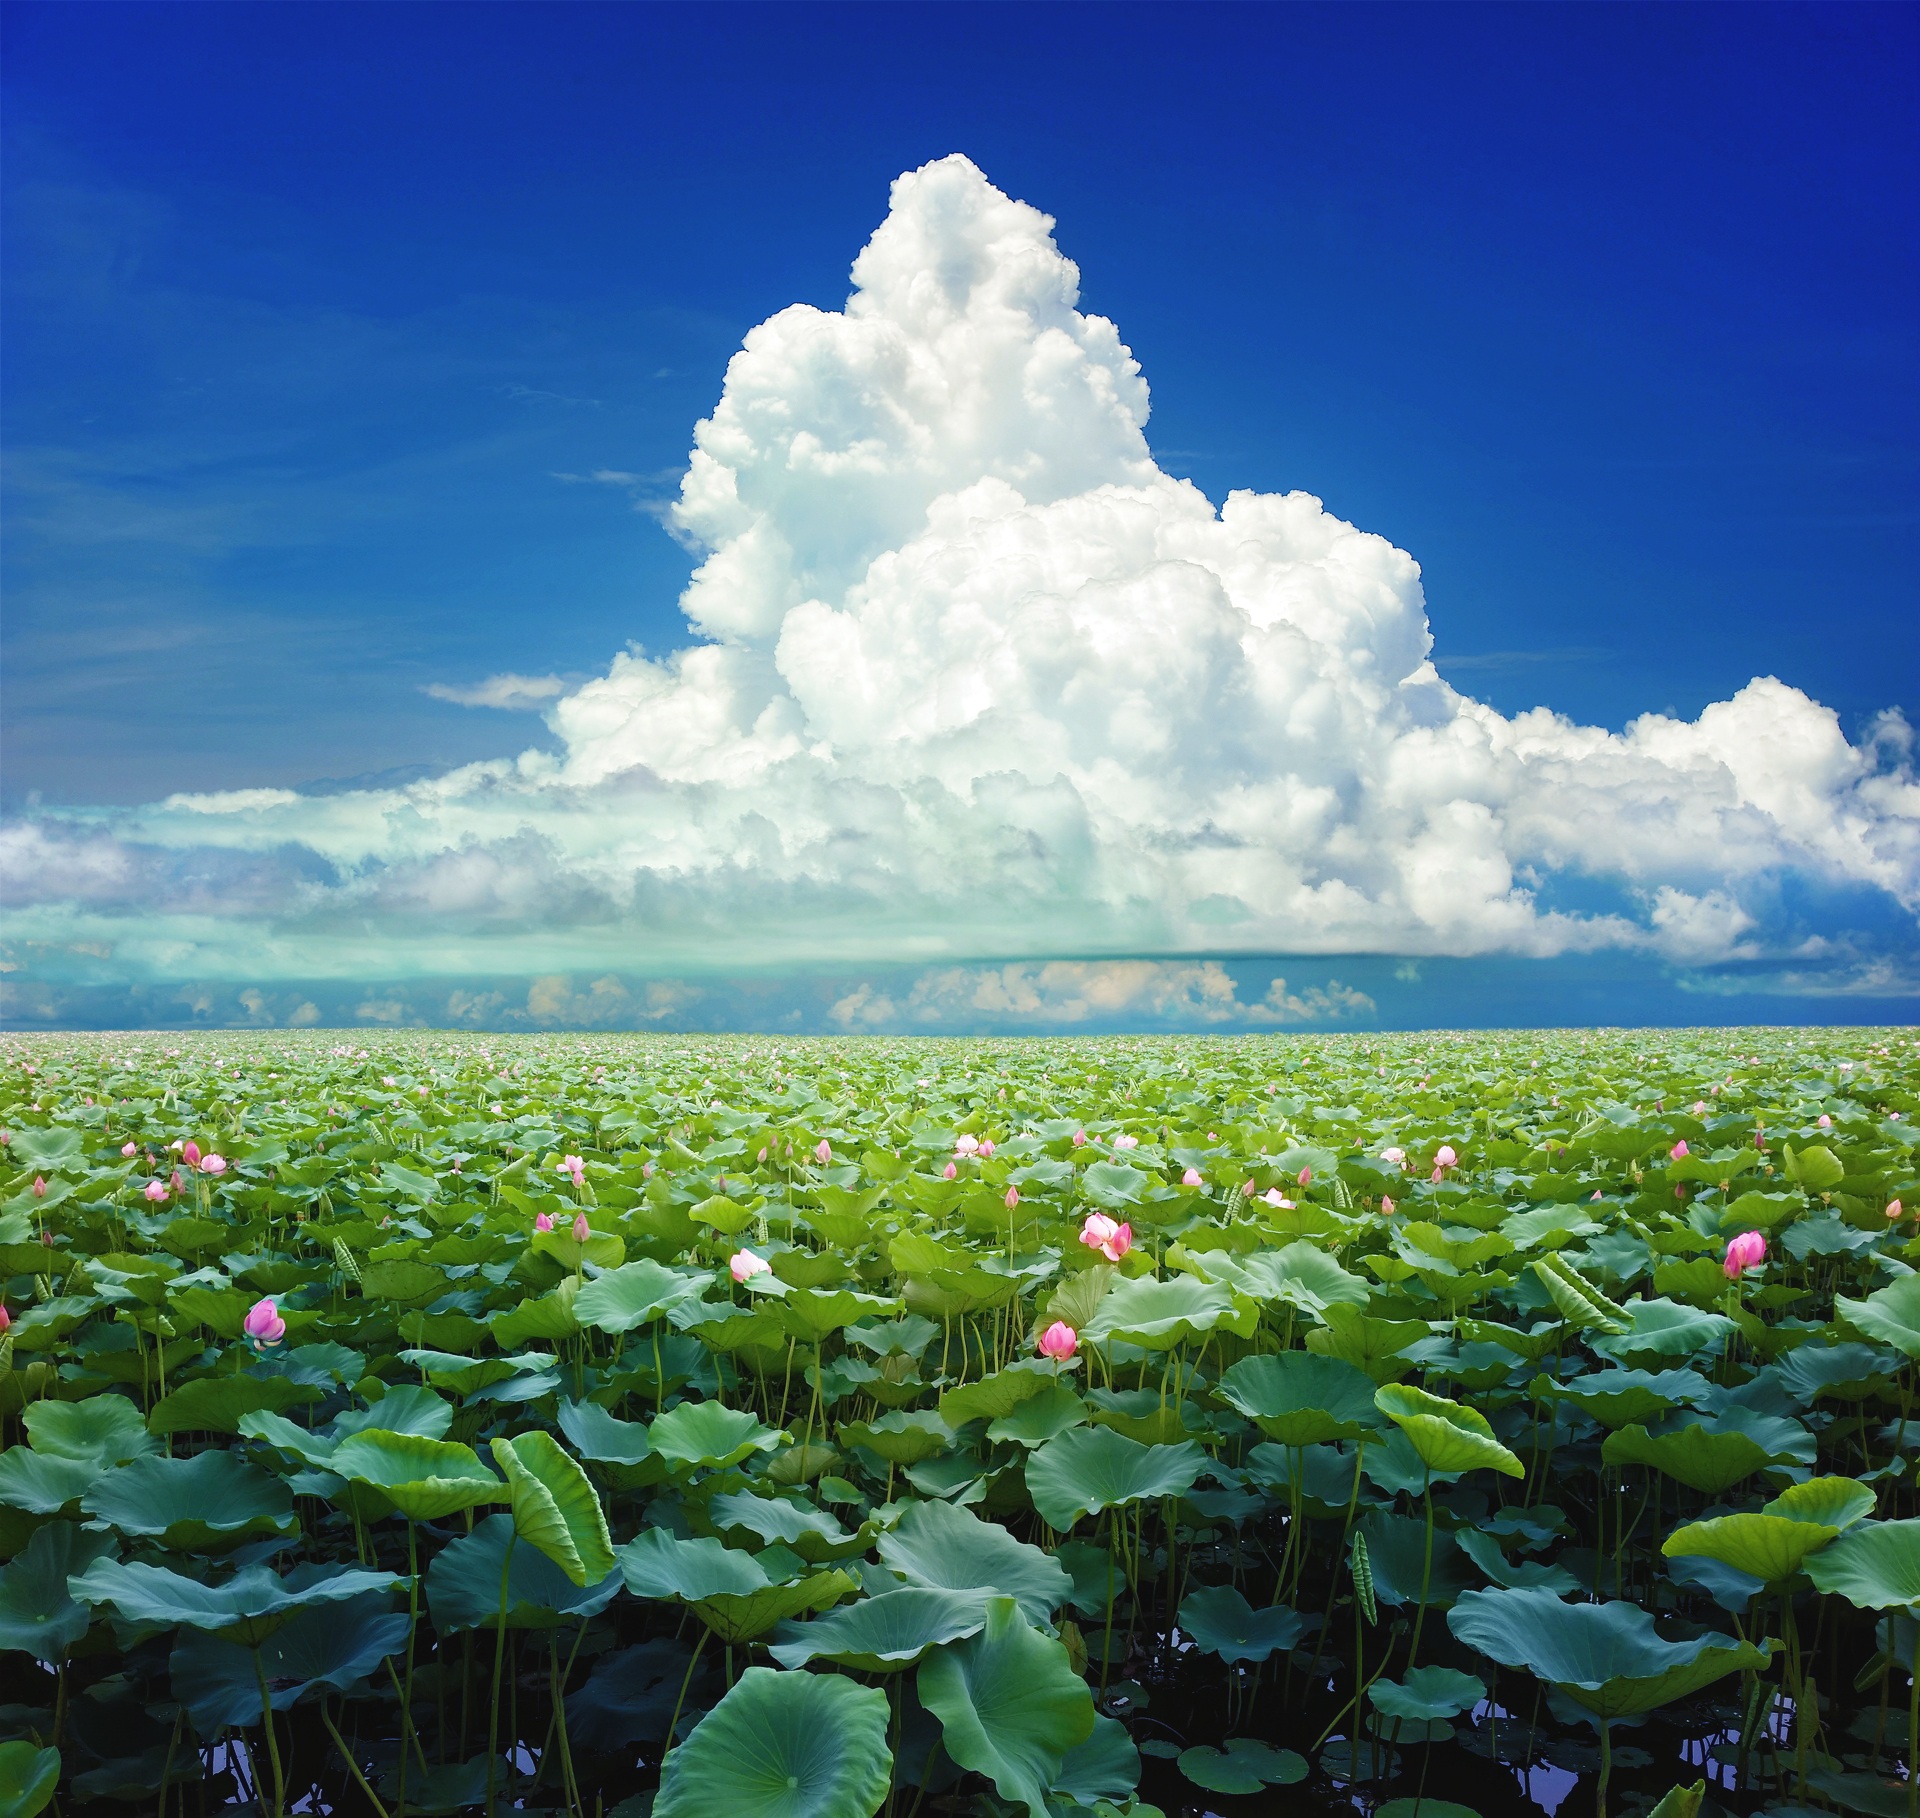
landscape, coast, water, nature, outdoor, blossom, light, cloud, plant, sky, sunshine, white, field, meadow, sunlight, leaf, flower, bloom, summer, floral, pond, foliage, green, paradise, scenic, tropical, color, natural, cumulus, lagoon, blue, colorful, agriculture, pink, plain, sunny, clouds, tropic, relaxation, turquoise, resort, bright, lotus, day, exotic, ecosystem, flowering plant, land plant